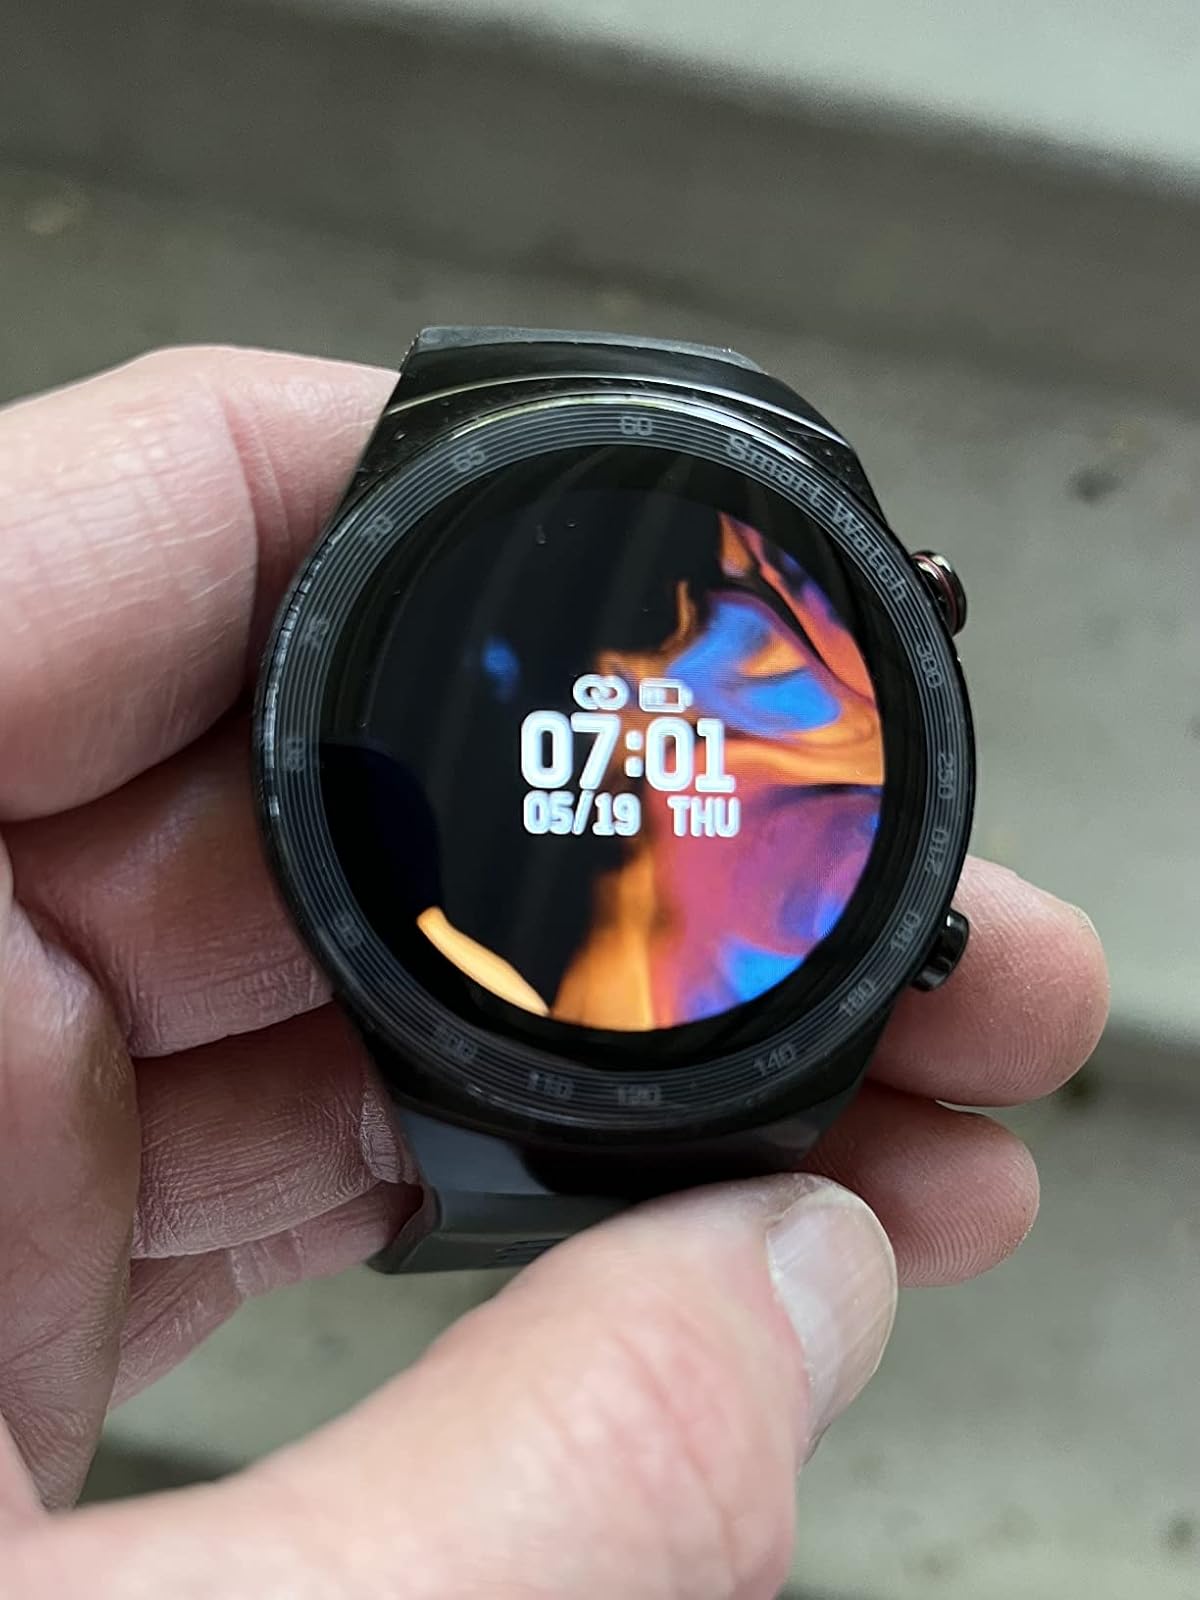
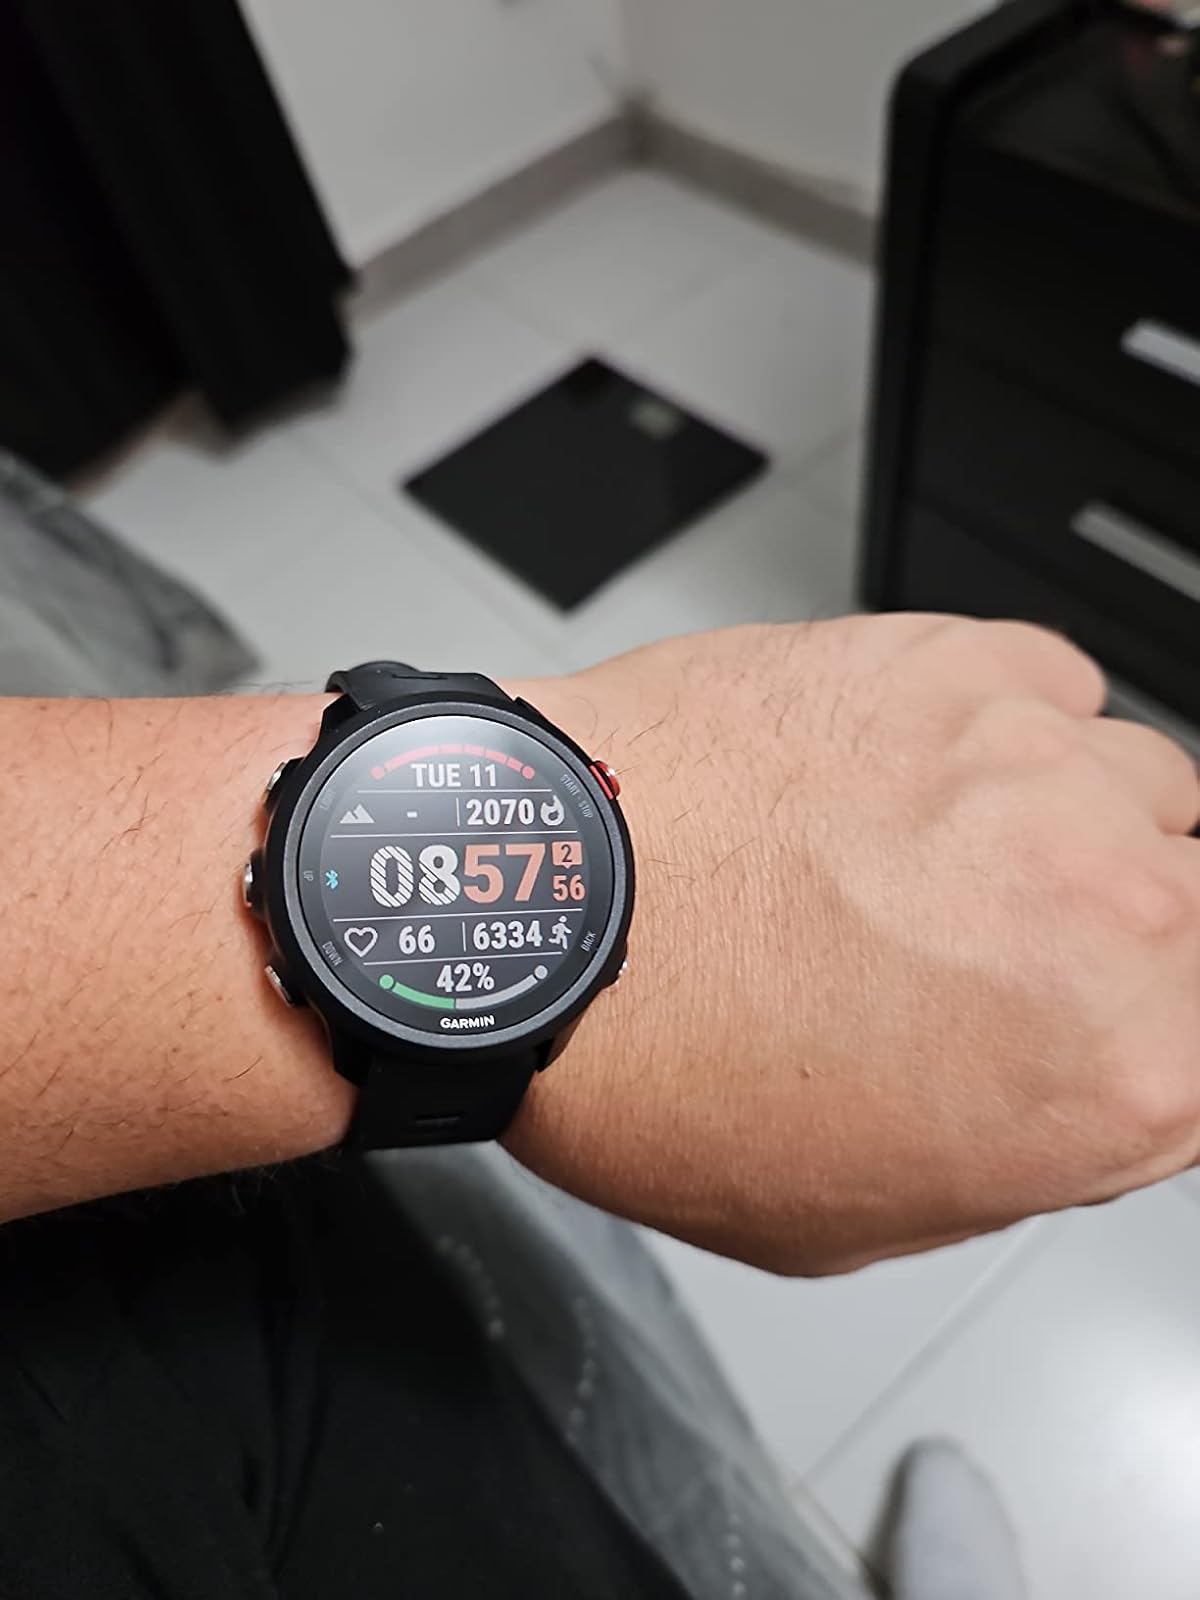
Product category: smartwatch
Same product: no